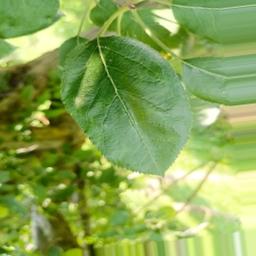
Label: Healthy